Urban Meyer

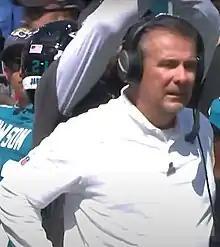
Meyer with the Jaguars in 2021

In 2008, Meyer led the Gators to a 13–1 overall record and the BCS National Championship over Oklahoma, including wins over six ranked teams. The team's lone defeat came at the hands of Ole Miss on September 27, 2008, a game in which Florida led in time of possession and passing yards, but had three turnovers. Eleven of the Gators' twelve wins in the 2008 regular season were by 20 points or more. On December 6, 2008, Meyer led the Gators to a 31–20 victory over then top-ranked Alabama in the SEC title game. Leading in time of possession, rushing yards, and passing yards, the Gators rallied from behind after a third-quarter deficit to score two touchdowns and hold Alabama scoreless in the fourth quarter. The victory would vault Florida to No. 1 in the Associated Press Poll, No. 2 in the USA Today Coaches' Poll, and No. 2 in the BCS rankings, setting up a showdown against Oklahoma in the BCS Championship Game on January 8, 2009, at Dolphin Stadium in Miami, Florida. The Gators won 24–14, securing their second national championship under Meyer.